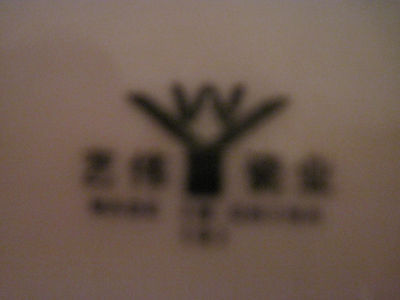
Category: mug